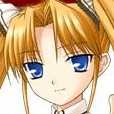
Portrait style: Anime Portrait